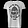
Label: T - shirt / top